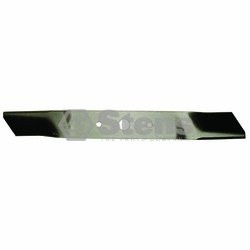
STENS 335-008. Low-Lift Sand Blade / Murray 92003E701MA
Brand: STENS
Low-Lift Sand Blade / Murray 92003E701MA Pack Size:1 Kees 483011, Murray 92003E701, Murray 92003HT, Murray 92003E701MA Aladdin UMO29, Dealer Choice 50-1955, Dealer Choice 50-1940, Edgewater 155622, Green Meadow UMU2, Laser 91623, NHC MY2610, Oregon 97-010, Prime Line 7-06420, Quality 120421, Quality 120423, Rotary 6111, Sunbelt MU-2610, Sunbelt SB-6111, Sunbelt B1MU2610, Sunbelt B1PD5005 Murray Requires 2 for 38" deck Length: 19 3/8 ", Center Hole: 13/16 ", Outer Hole: 3/8 ", Center To Center: 4 ", Width: 2 1/4 ", Thickness: .120 "
Category: Home & Garden > Lawn & Garden > Outdoor Power Equipment Accessories > Pressure Washer Accessories > Water Sand Blasters